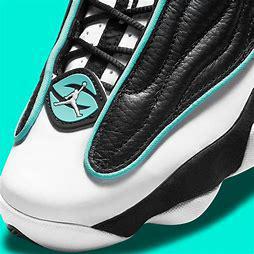
Brand: Jordan
Model: Pro Strong